List of battlecruisers of Germany

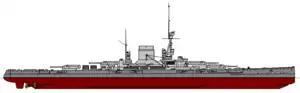
Line-drawing of

The three -class ships were the last battlecruisers completed for the German navy. The ships' primary armament was radically modified compared to the older ships. The number of guns was reduced to eight, but their diameter was increased to 30.5 cm (12 in). They were also placed in two superfiring pairs, fore and aft of the main superstructure. The first unit, the name ship, was completed shortly after the outbreak of World War I. followed in August 1915, and joined the fleet in May 1917. was involved in most of the fleet actions during the war. At Jutland she fired on "Queen Mary" and contributed to her destruction, along with . and later concentrated their fire on and destroyed her. However, during the battle, was severely damaged by at least 24 heavy-caliber shells and was unable to make it back to Germany. She was scuttled early the following morning. s career was much less eventful; she was completed so late in the war that she saw no significant action against the British fleet. She and were interned and scuttled in Scapa Flow with the rest of the fleet.